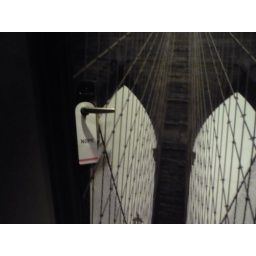
The bedroom doors in the hotel. The sign says &amp;quot;nope&amp;quot; or &amp;quot;yup&amp;quot; for room service.